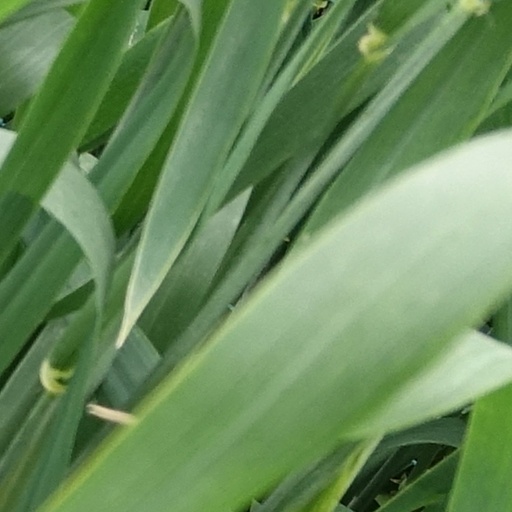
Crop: wheat